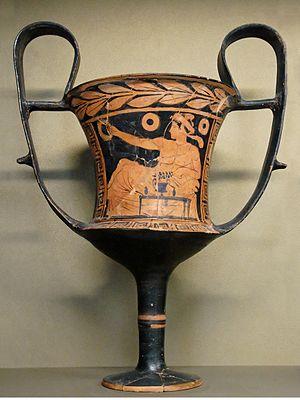
Symposiaste. Face B d'un canthare béotien à figures rouges, vers 450-425 av. J.-C. Provenance